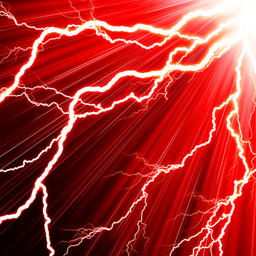
electric flash of lightning on a red background photo